College Park, Georgia

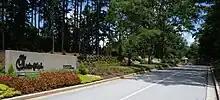
Chick-fil-A headquarters

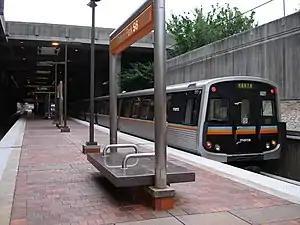
College Park MARTA station

Chick-fil-A, a fast-food chicken chain, is headquartered in College Park. Atlantic Southeast Airlines had its headquarters in College Park until December 31, 2011, when it merged with ExpressJet. ExpressJet took over the headquarters facility in College Park from 2012 until its bankruptcy in 2022.